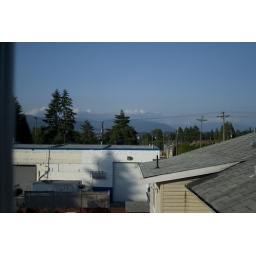
Our New house in burnaby, another view from master bedroom